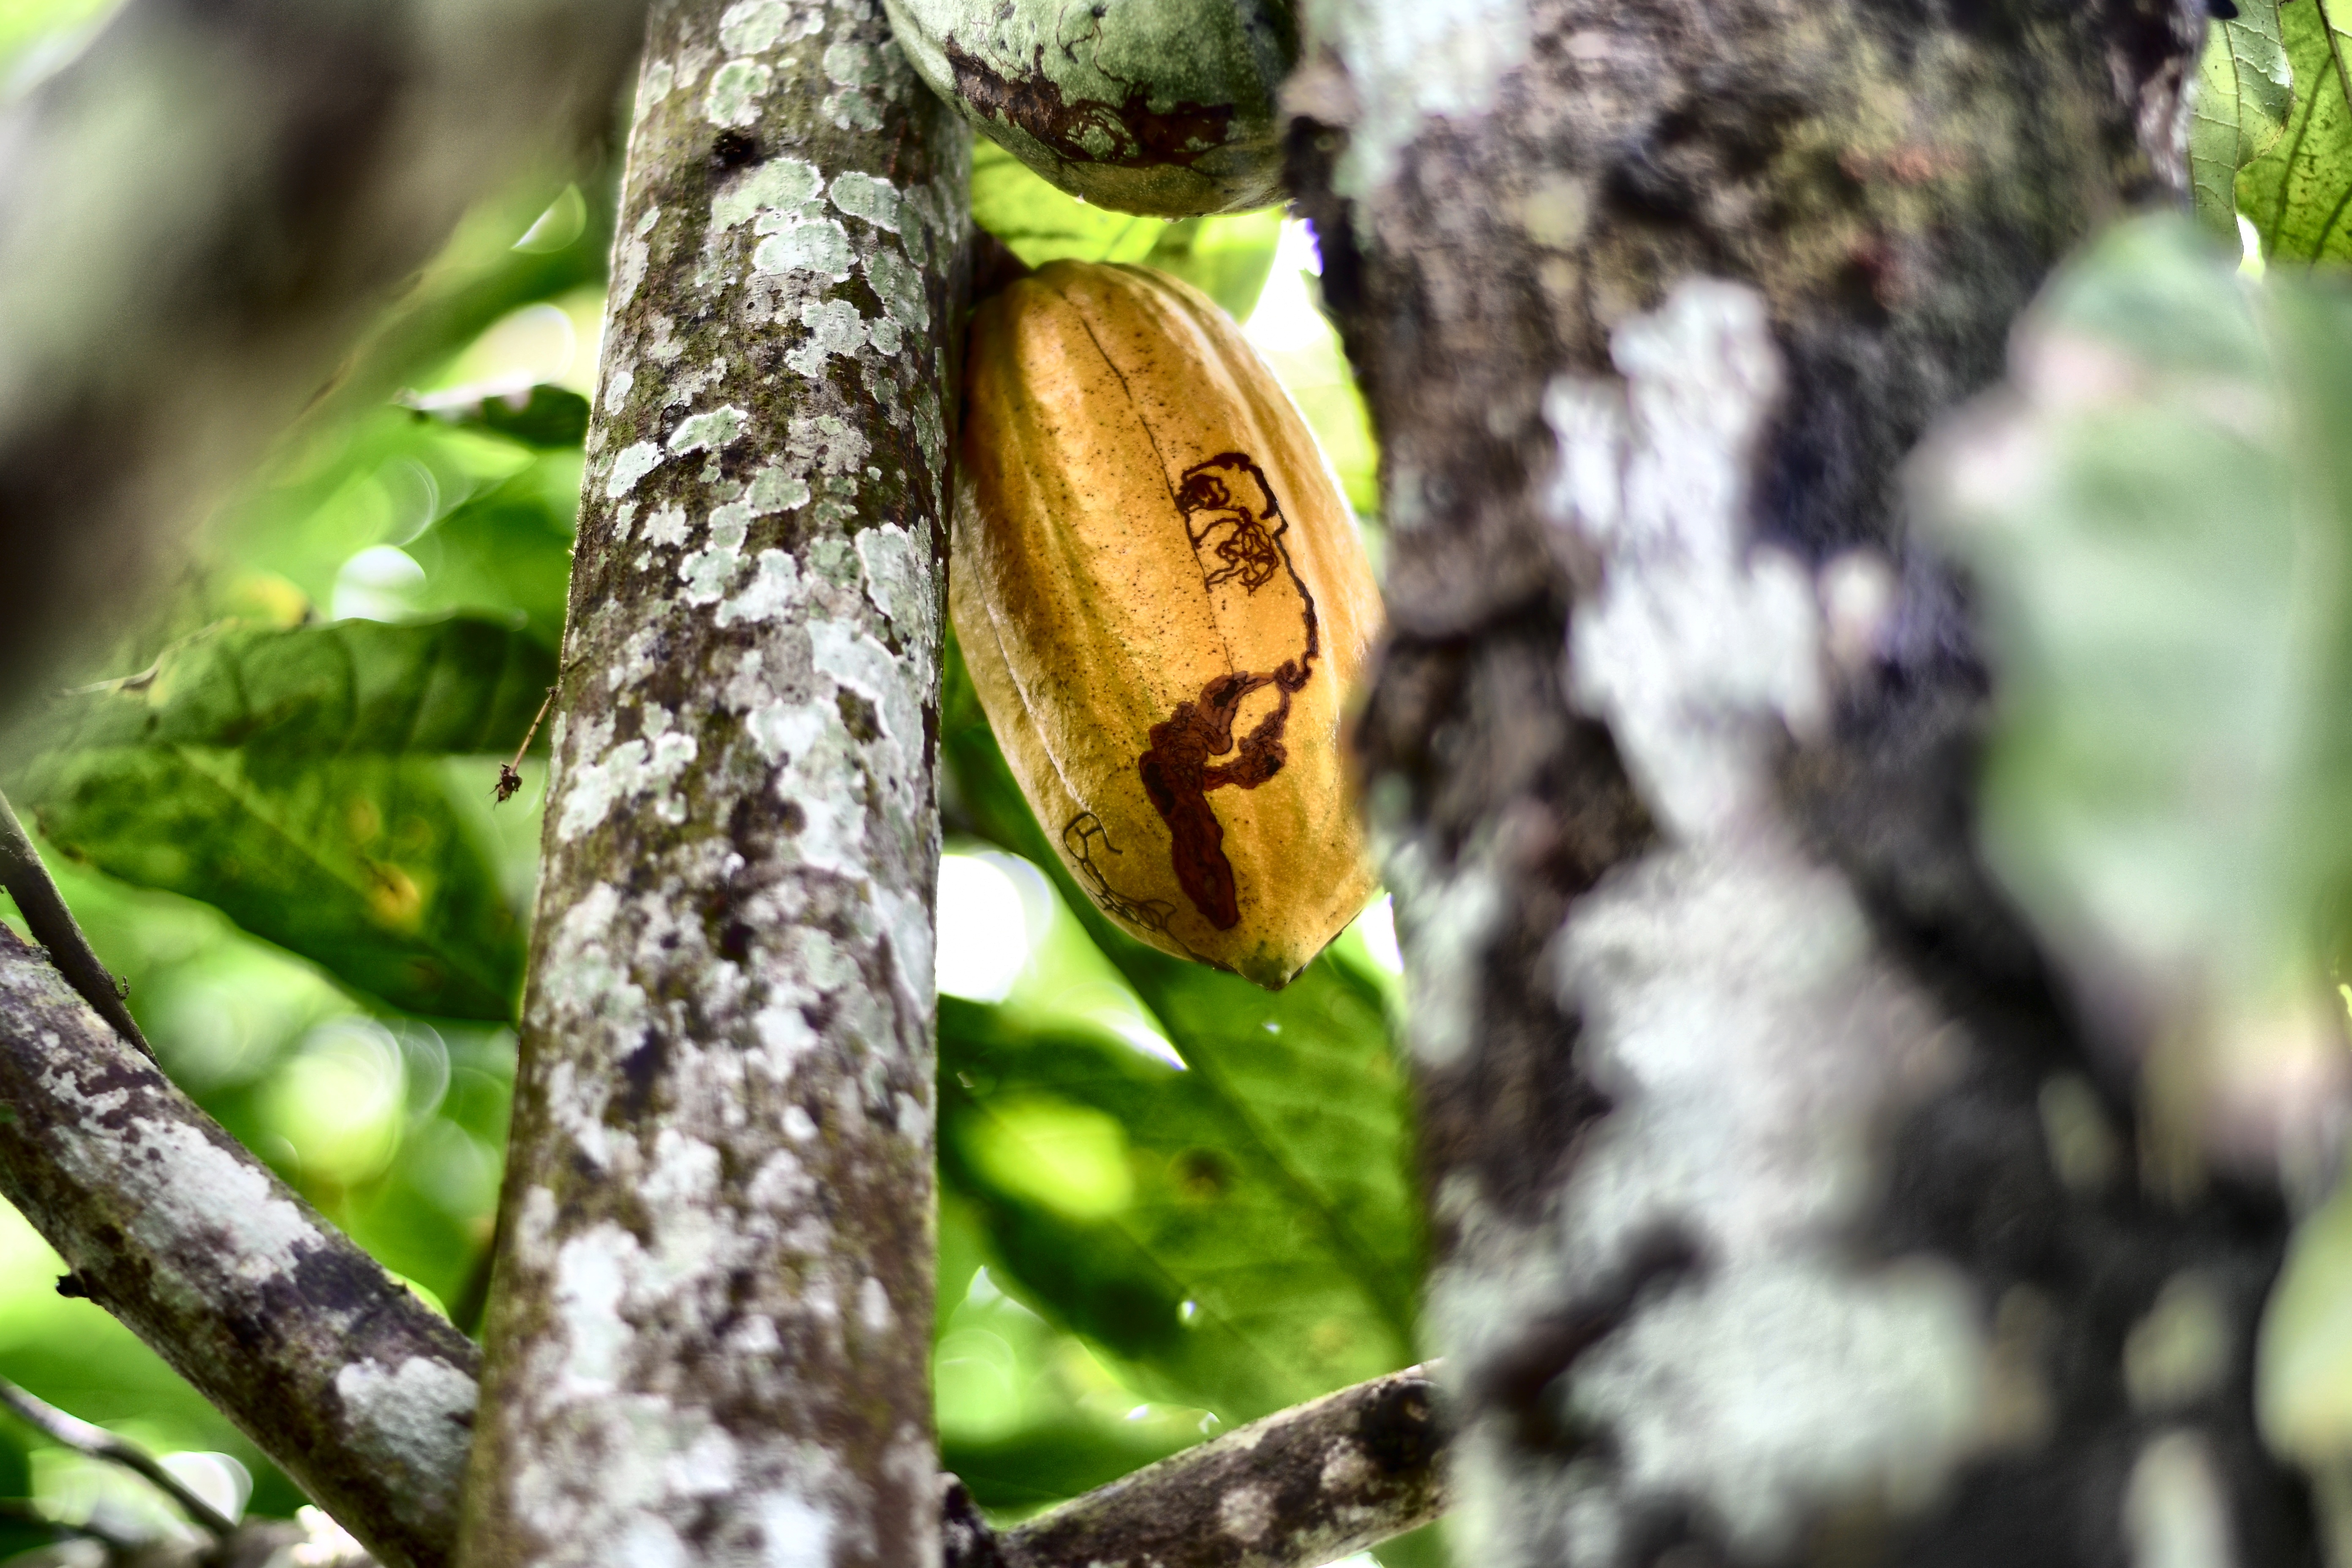
Maturity: mature
Variety: Amelonado